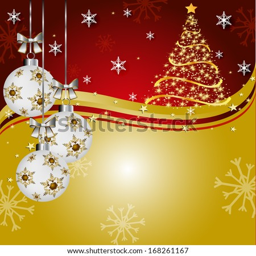
christmas card with a tree .